Gurs internment camp

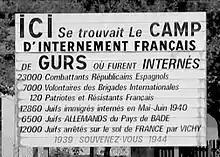
Sign erected in 1980

In 1979, on the 40th anniversary of the creation of the camp, the region's youth started to air the forgotten history of the camp by inviting old inmates to conferences and lectures. The event was well-publicized by the French, German, and Spanish press; as a result, the next year there was a reunion at Gurs on 20-21 June. The reunion drew a hundred former detainees, who came from many different countries. Also in attendance were people associated with the French resistance and survivors of the Nazi death camps. Together, these people created an organization called "L'Amicale de Gurs". This organization developed an official newsletter called "L'Appel de Gurs", which was full of emphatic catchphrases such as, "Gurs, a symbol of combat and the suffering of the peoples of Europe", and "Gurs, a concentration camp, calls for vigilance, for unity, and for action; actions taken so that man can live in freedom and dignity."